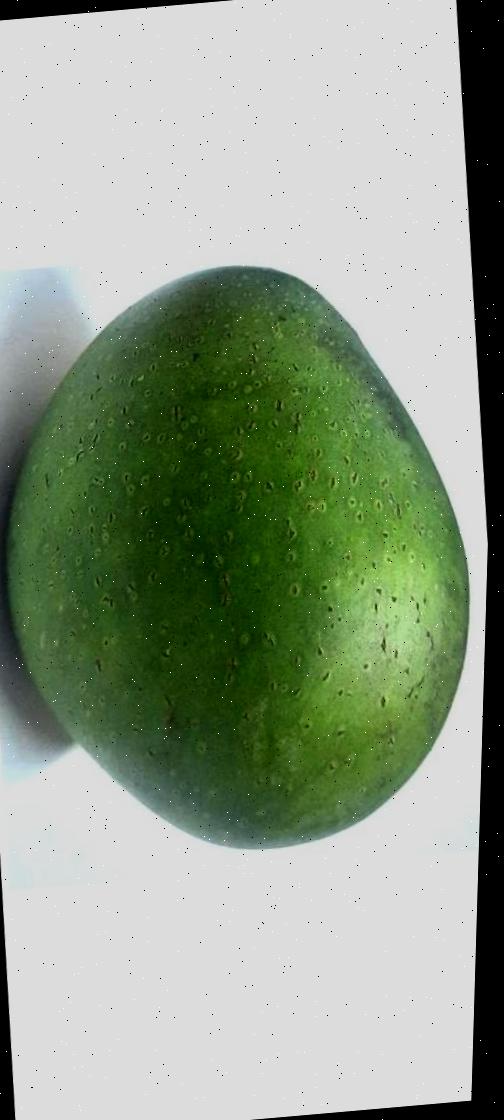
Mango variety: Ashshina Zhinuk